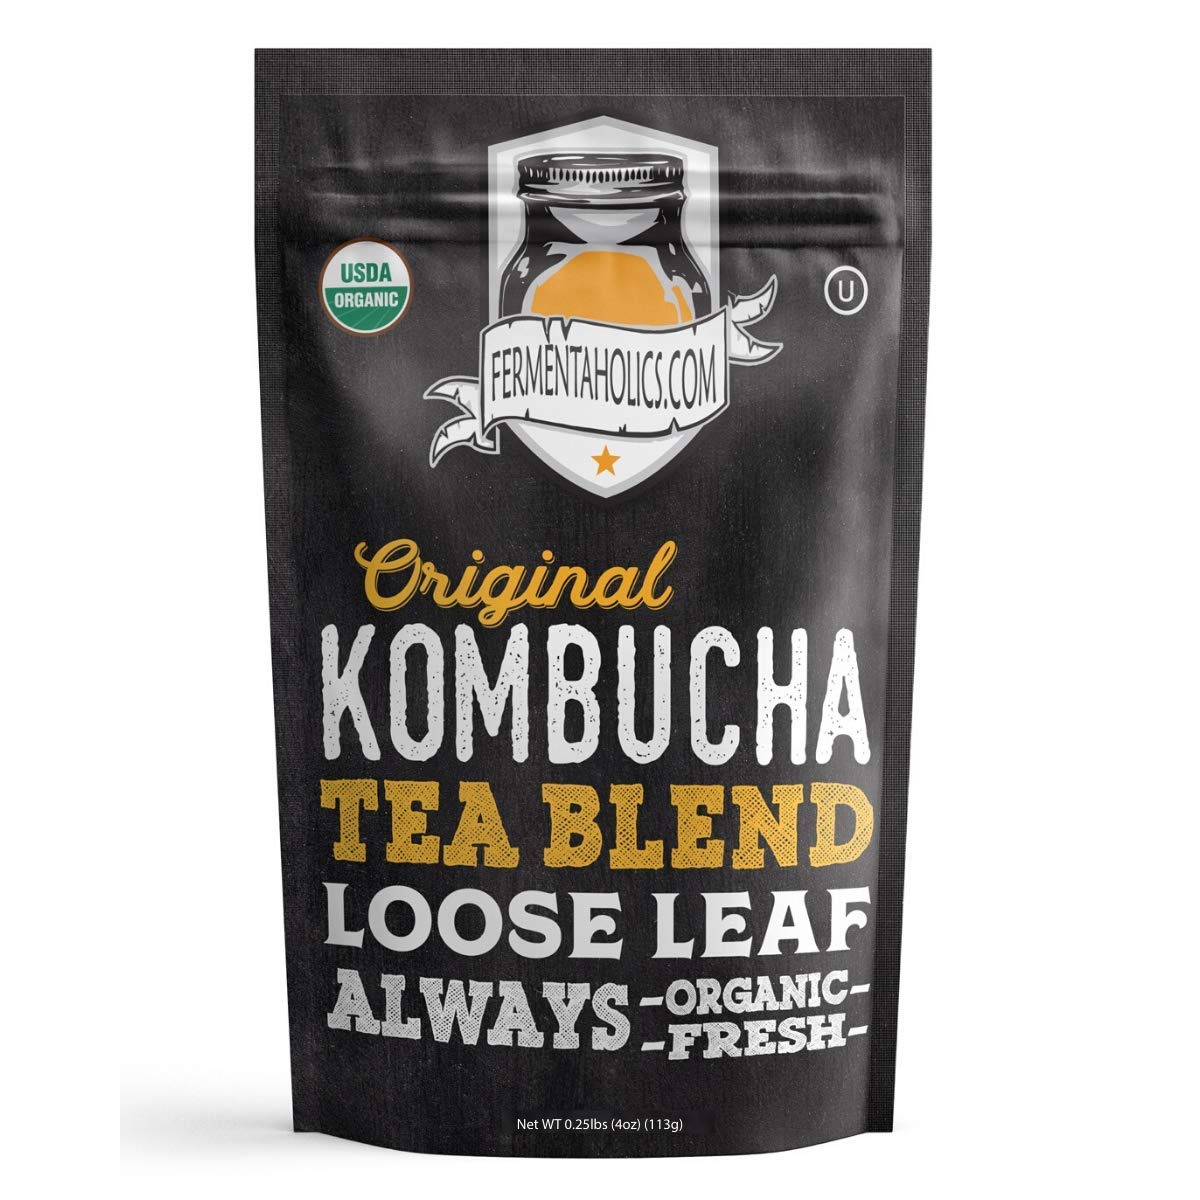
Item Name: Fermentaholics USDA Certified Organic Kombucha Tea Blend 4 oz | Makes 11 Gallons | Kosher Certified | Organic Black and Green Tea Blend | Loose Leaf
Bullet Point 1: ORGANIC KOMBUCHA TEA BLEND: Loose leaf Green and Black Tea provides a balanced diet for active yeast and bacteria, allowing them to ferment in peak condition.
Bullet Point 2: MAKES 11 GALLONS OF TEA: One bag gets you through the season of kombucha brewing, or 70 cups of grounding goodness.
Bullet Point 3: ORGANIC & KOSHER: We set our standards high. Each batch is hand blended, with love, using only the highest quality ingredients.
Bullet Point 4: DETAILED INSTRUCTIONS FOR SUCCESS: It is our mission to have your first kombucha brew be a success. This starts with thorough but concise instructions, put together by a team of experienced and knowledgeable kombucha brewers. We've included helpful tips and things to look for to demystify the process as much as possible.
Bullet Point 5: BEST SUPPORT & EDUCATION COMMUNITY: The Fermentaholics support team is a fellow group of fermentation fanatics. We LOVE to talk about fermentation and help each other learn, grow, and experiment with different techniques and flavors. Reach out to have any of your fermentation questions answered!
Product Description: ORIGINAL KOMBUCHA TEA BLEND - Our go-to tea blend for kombucha brewing. This classic is a perfect blend of organic green and black tea, providing balanced nutrition for your SCOBY. The green tea mellows out the boldness of the black tea, producing a delicious kombucha brew while giving your SCOBY everything it needs to flourish in a balanced environment. KOMBUCHA INSTRUCTIONS PRINTED ON THE BAG - Simple but complete instructions for brewing kombucha are printed right on the package! Never lose or have to look them up again. Makes 11 gallons of Kombucha when following the instructions provided. LOOSE LEAF TEA - While this blend is perfect for your kombucha, it also makes a darn good cup of tea! Try it hot or iced with a squeeze of lemon. Using loose leaf tea is a more sustainable option than bagged teas. Bagged teas are often made with the low quality "shake" so, with loose leaf, you are getting a higher quality tea. See and taste the difference! Best Support & Education Community - The Fermentaholics support team is a fellow group of fermentation fanatics. We LOVE to talk about fermentation and help each other learn, grow, and experiment with different techniques and flavors. Reach out to have any of your fermentation questions answered! By purchasing our products, you are instantly a part of an ever growing community of fermenters like yourself. Welcome to our fermenting family!
Value: 1.0
Unit: Ounce

Price: 12.99